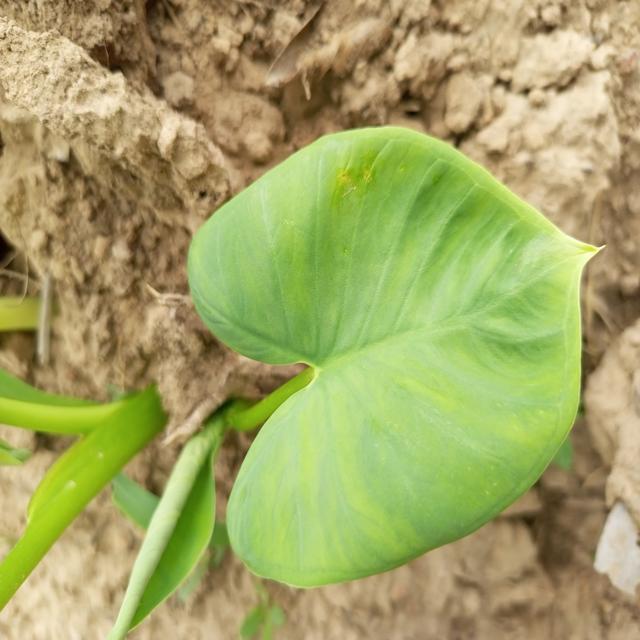
Label: Healthy